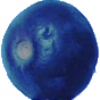
Label: Huckleberry 1